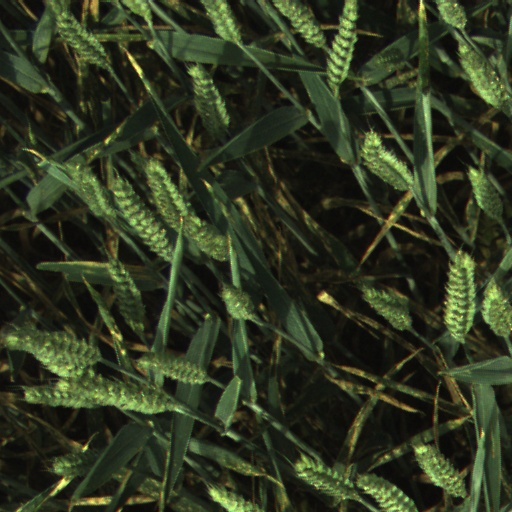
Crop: wheat